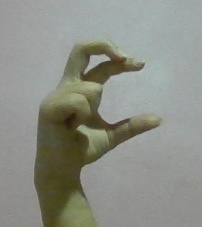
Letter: thal